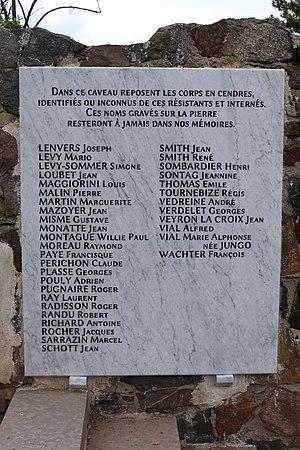
Plaque portant les noms des victimes du massacre du fort de Côte-Lorette
Francisque Payé, né le 1ᵉʳ mars 1904 à Belley et mort fusillé le 20 août 1944 à Saint-Genis-Laval lors du massacre du fort de Côte-Lorette, est un cheminot et un résistant français.
Roger Radisson, né le 21 mai 1911 à Caluire-et-Cuire et mort fusillé le 20 août 1944 à Saint-Genis-Laval lors du massacre du fort de Côte-Lorette, est un auteur également initiateur de l'hebdomadaire catholique Positions et un résistant français.